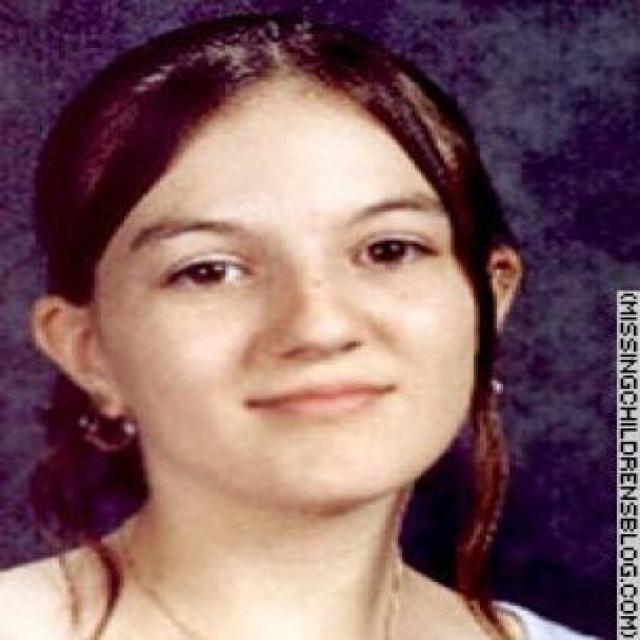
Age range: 13-20